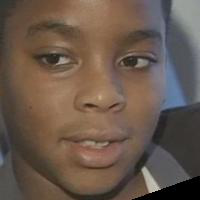
Age group: age 11-20